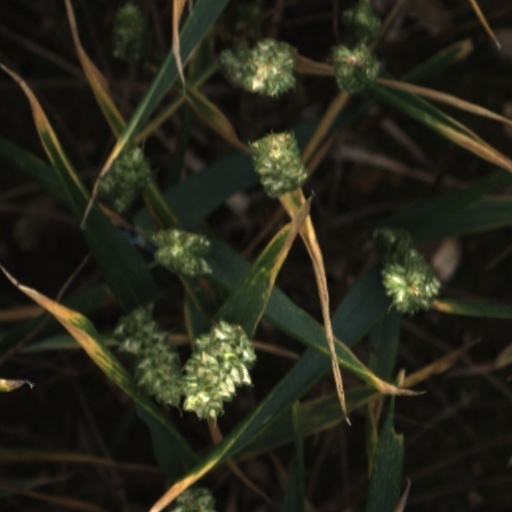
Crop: wheat